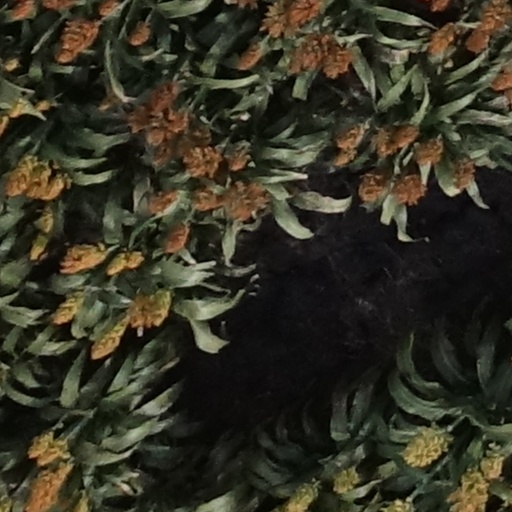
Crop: sorghum